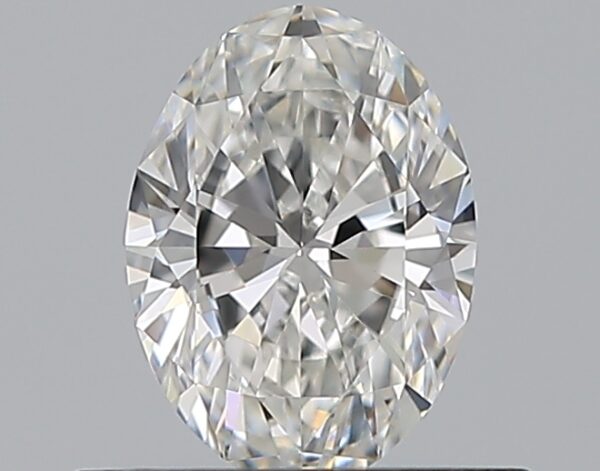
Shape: oval
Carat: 0.52
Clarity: VVS2
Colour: F
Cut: EX
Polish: EX
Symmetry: VG
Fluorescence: ST
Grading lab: GIA
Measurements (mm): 6.26 x 4.56 x 2.77